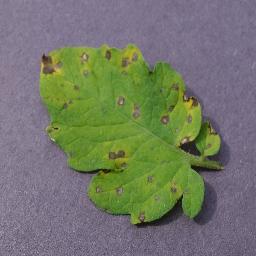
Label: Tomato___Septoria_leaf_spot